All Partners Access Network

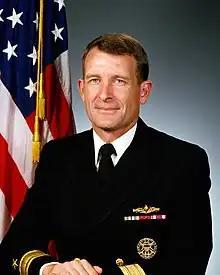
Admiral Dennis C. Blair

The origins of APAN can be traced back to the Virtual Information Center (VIC), which was created at Camp Smith in Honolulu, Hawaii. The VIC was established as an open source, information network designed to provide timely crisis-driven information to command decision makers. Admiral Dennis Blair, the U.S. Commander-in-Chief of the Pacific Command, believed that genuine security within the region comes only when nations share dependable expectations of peaceful change, and act in concert to address common challenges. He maintained that armed forces, in conjunction with diplomatic efforts, should cooperate. It was at this same time U.S. coalition partners were seeking greater interoperability within the USPACOM Area of Responsibility (AOR). As a result, APAN was created in March 2000 to provide partner nations with a non-dot-mil (.mil), unclassified link into the Virtual Information Center to establish a way to communicate worldwide.